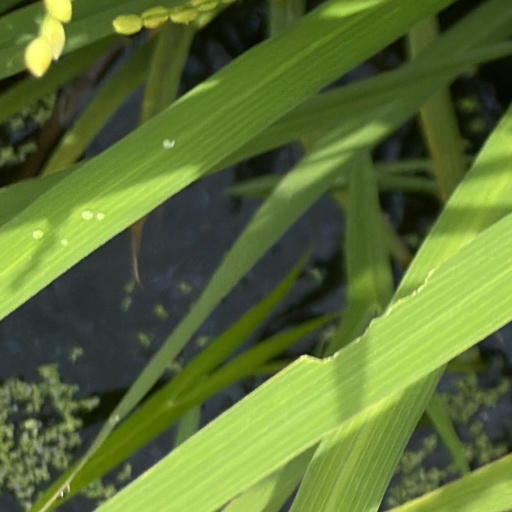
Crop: rice